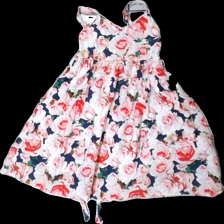
View: front
Type: Dress
Category: Children
Brand: H&M
Colors: White, Blue, Pink, Multicolor
Material: 100% cotton
Pattern: Floral print
Cut: Regular
Size: 128
Season: All
Price range: 50-100
Recommended usage: Reuse